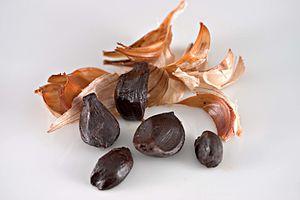
L'ail noir est un ail bruni à basse température dans une enceinte humide durant 2 à 3 semaines, prenant une texture similaire à celle d'un pruneau d'Agen, utilisé en cuisine asiatique, spécialité d'Aomori.